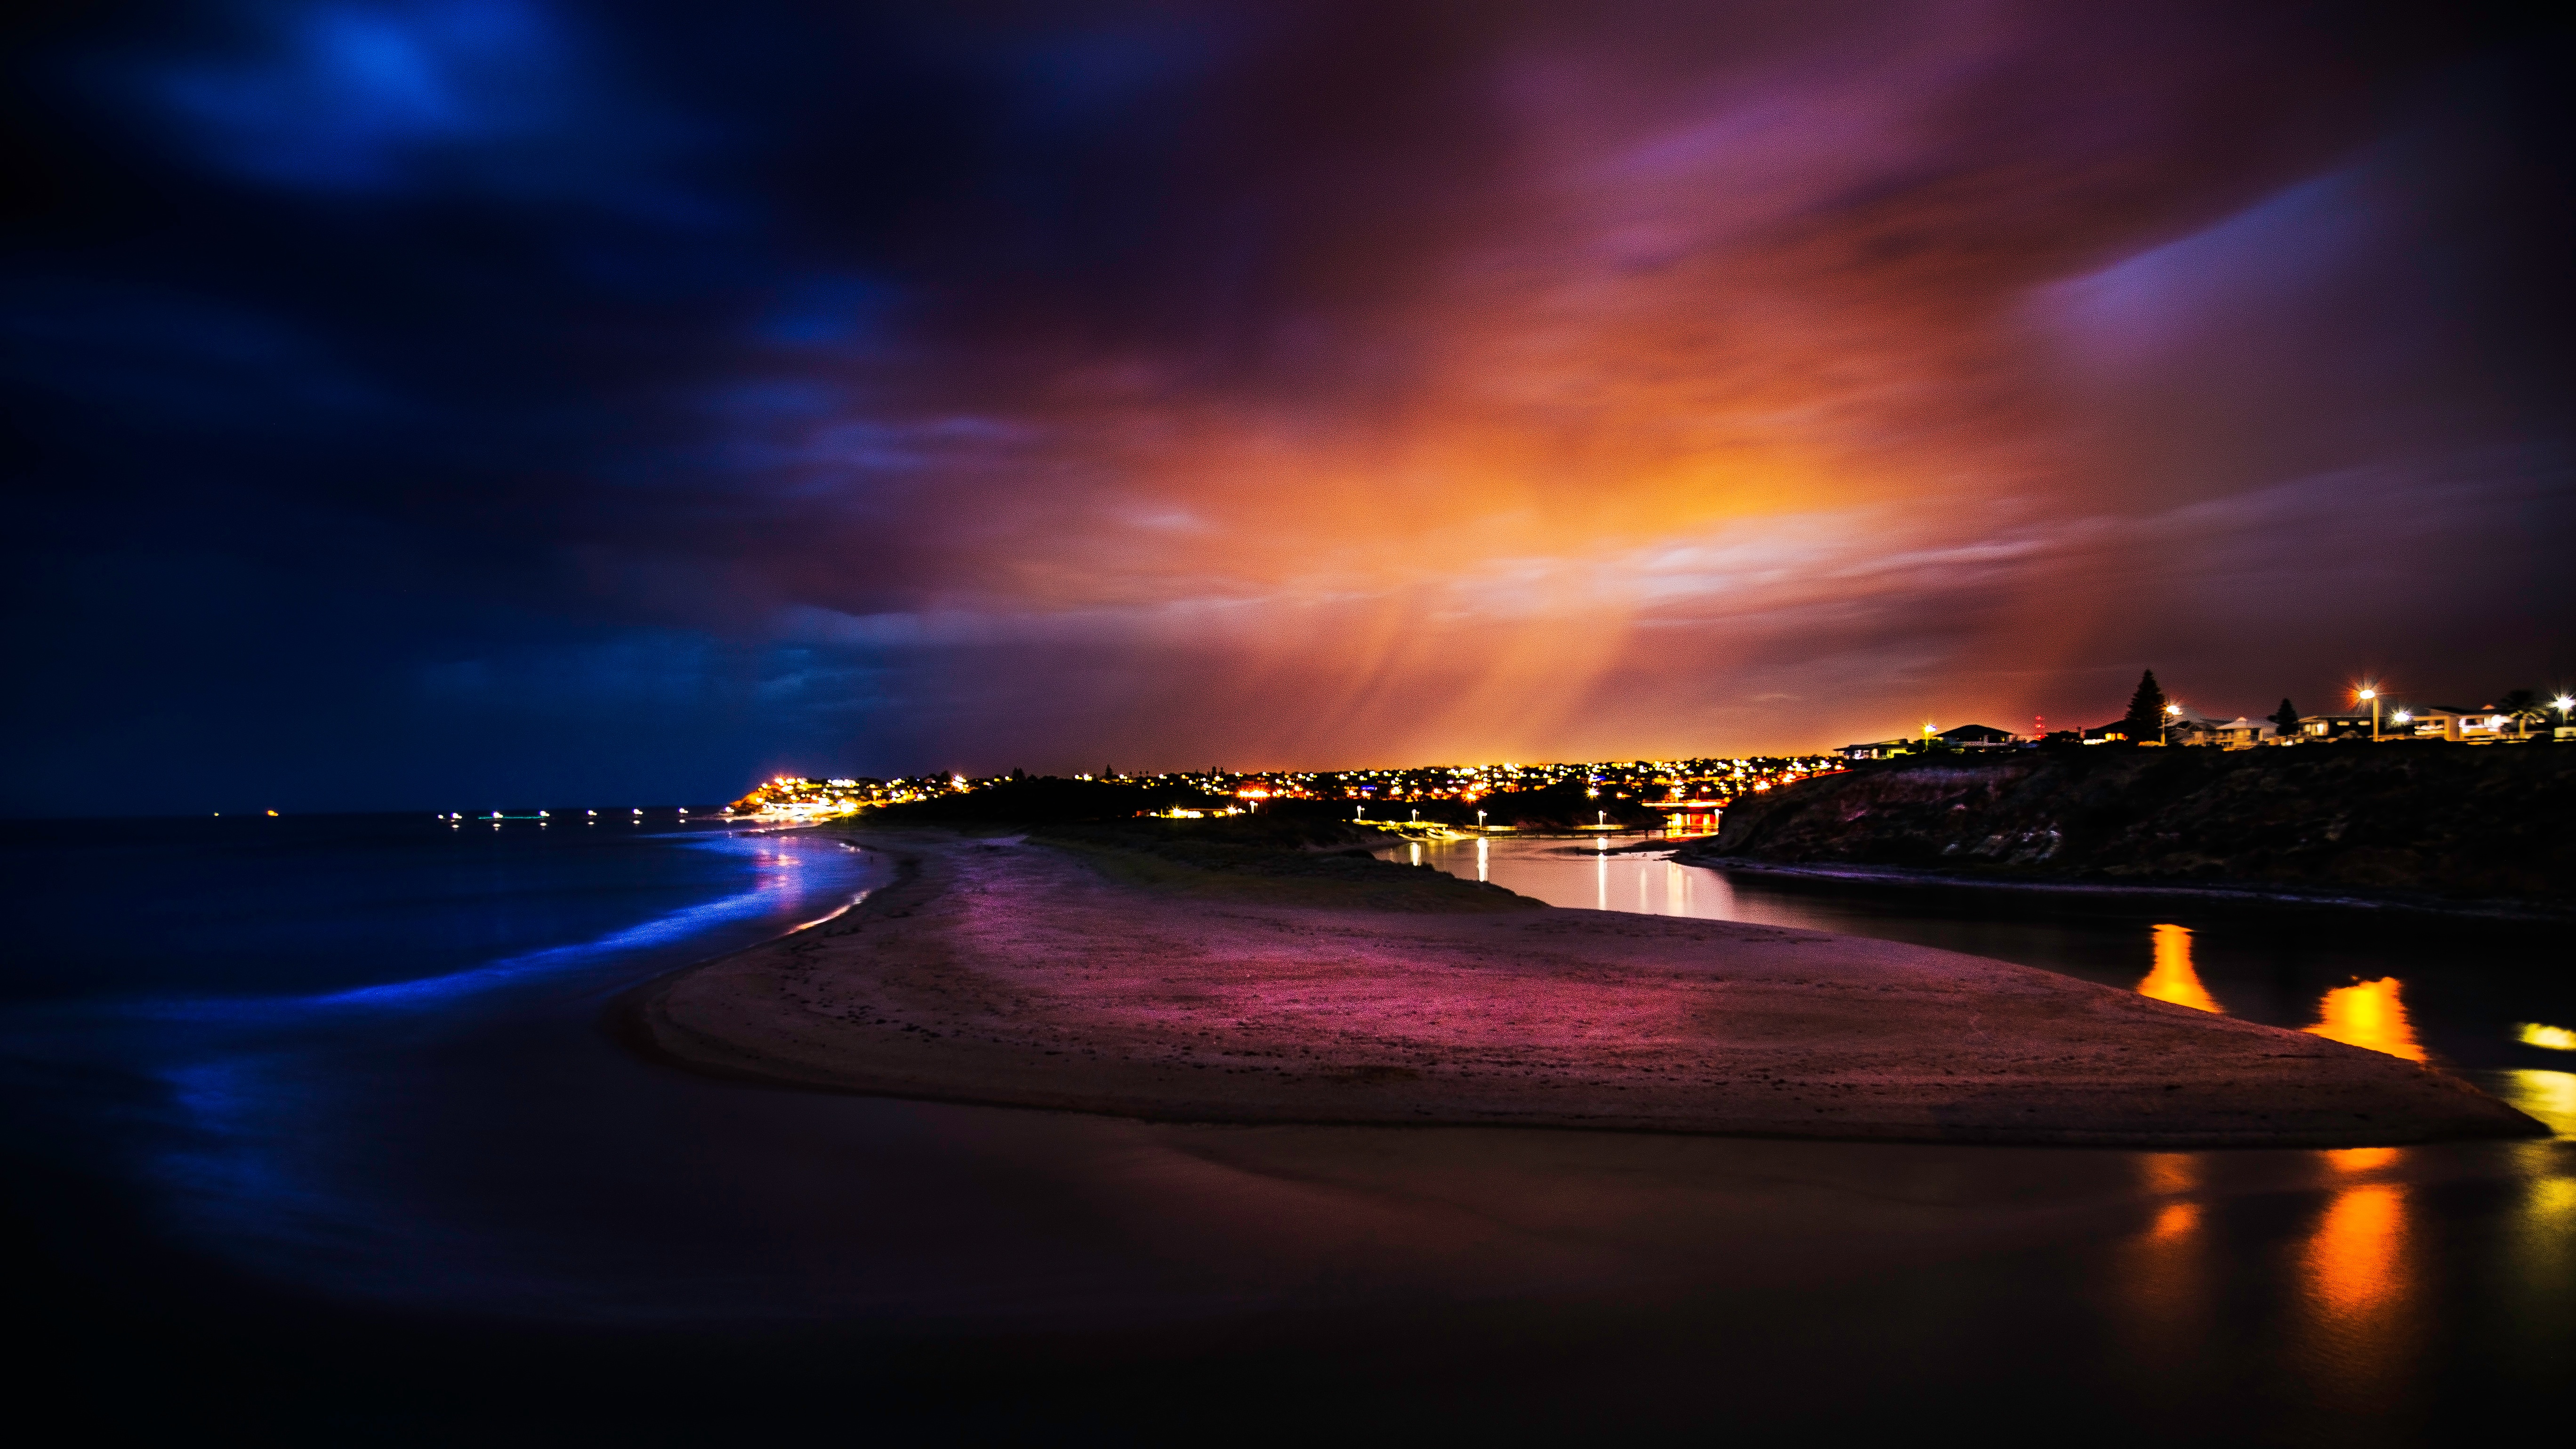
horizon, light, cloud, sky, sunrise, sunset, night, sunlight, morning, wave, dawn, atmosphere, dusk, evening, reflection, darkness, lighting, moonlight